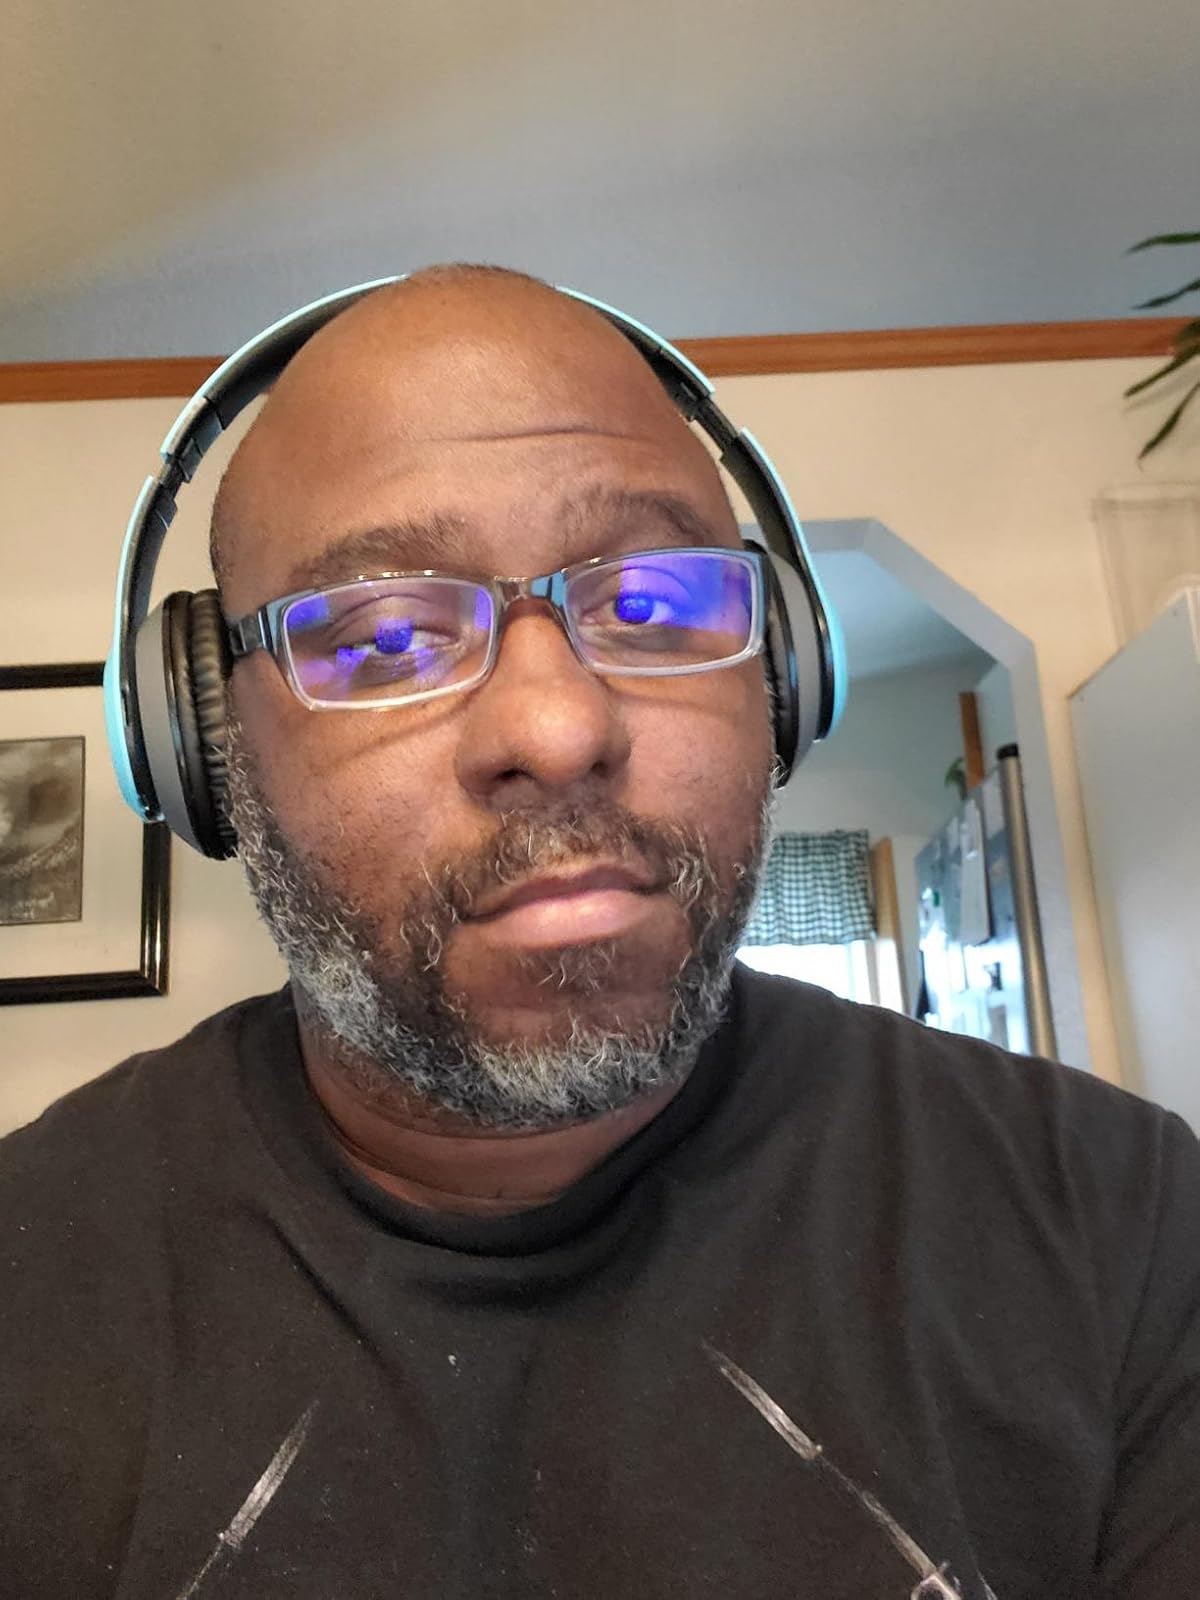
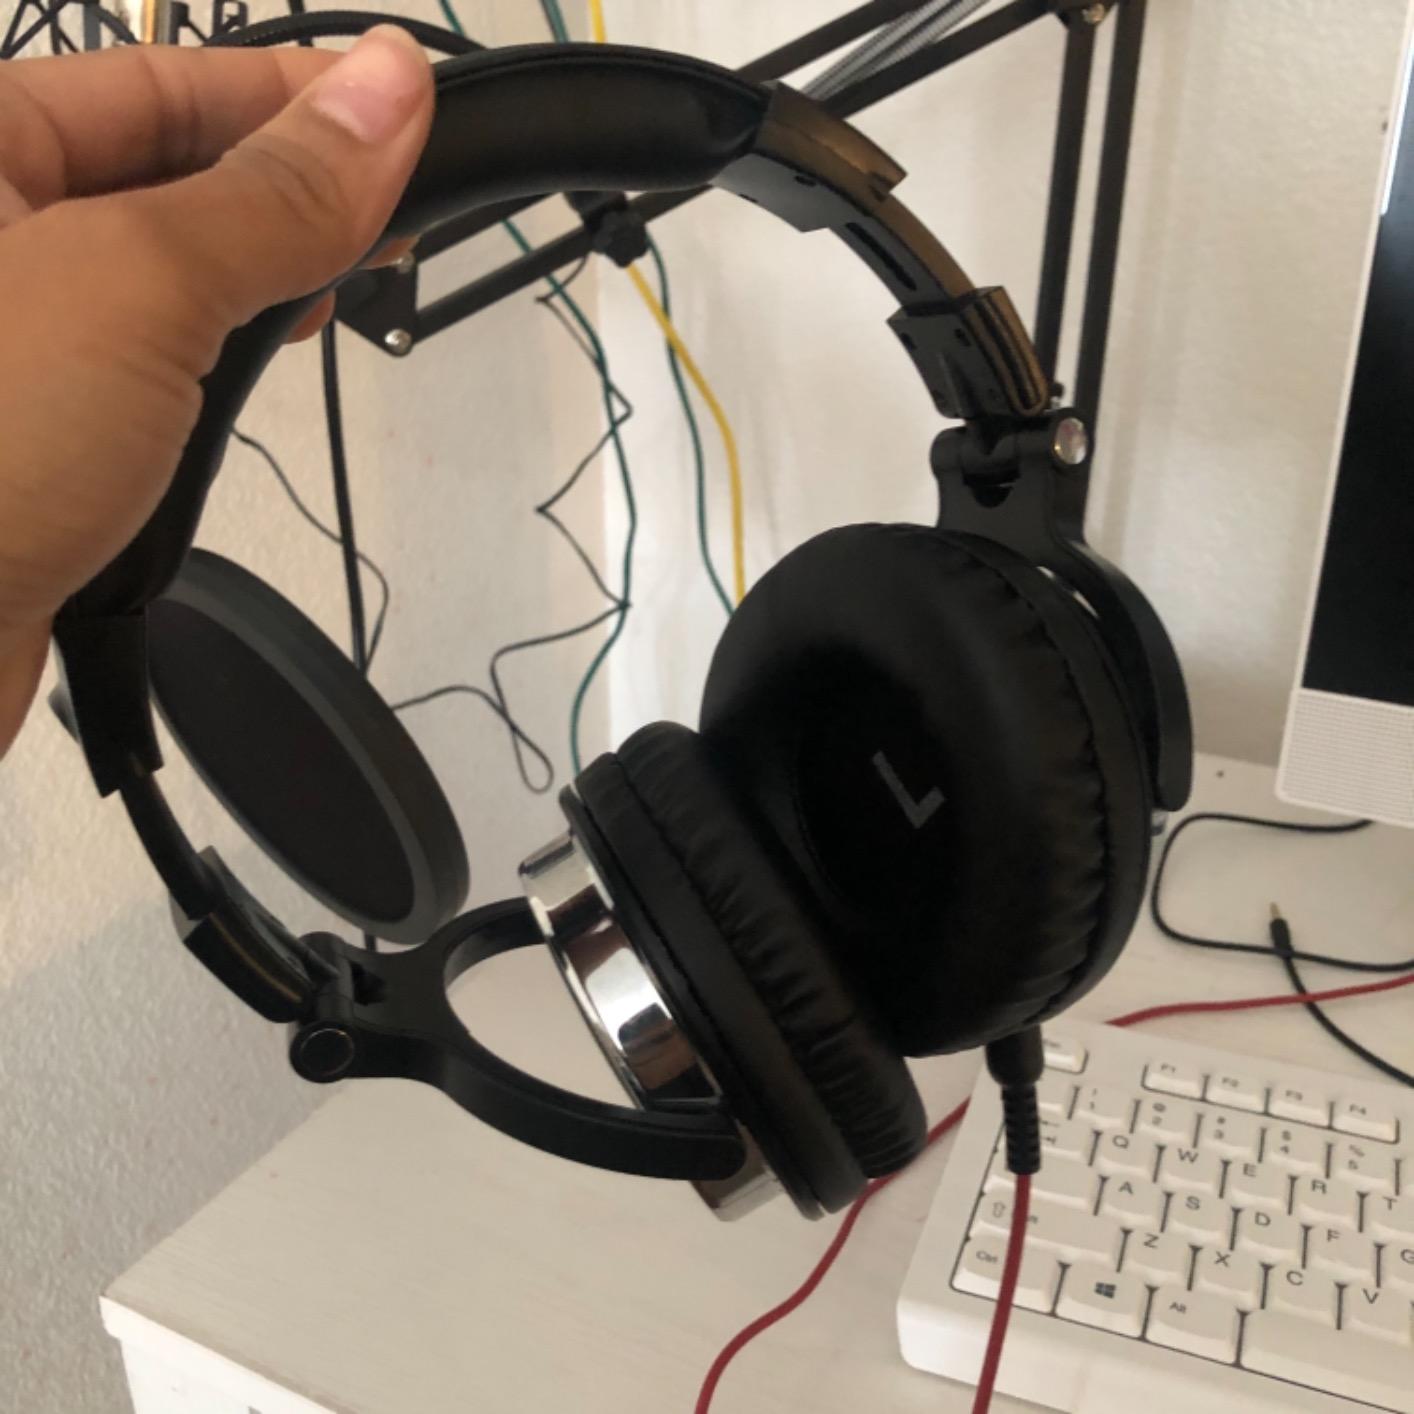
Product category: headphones
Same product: no